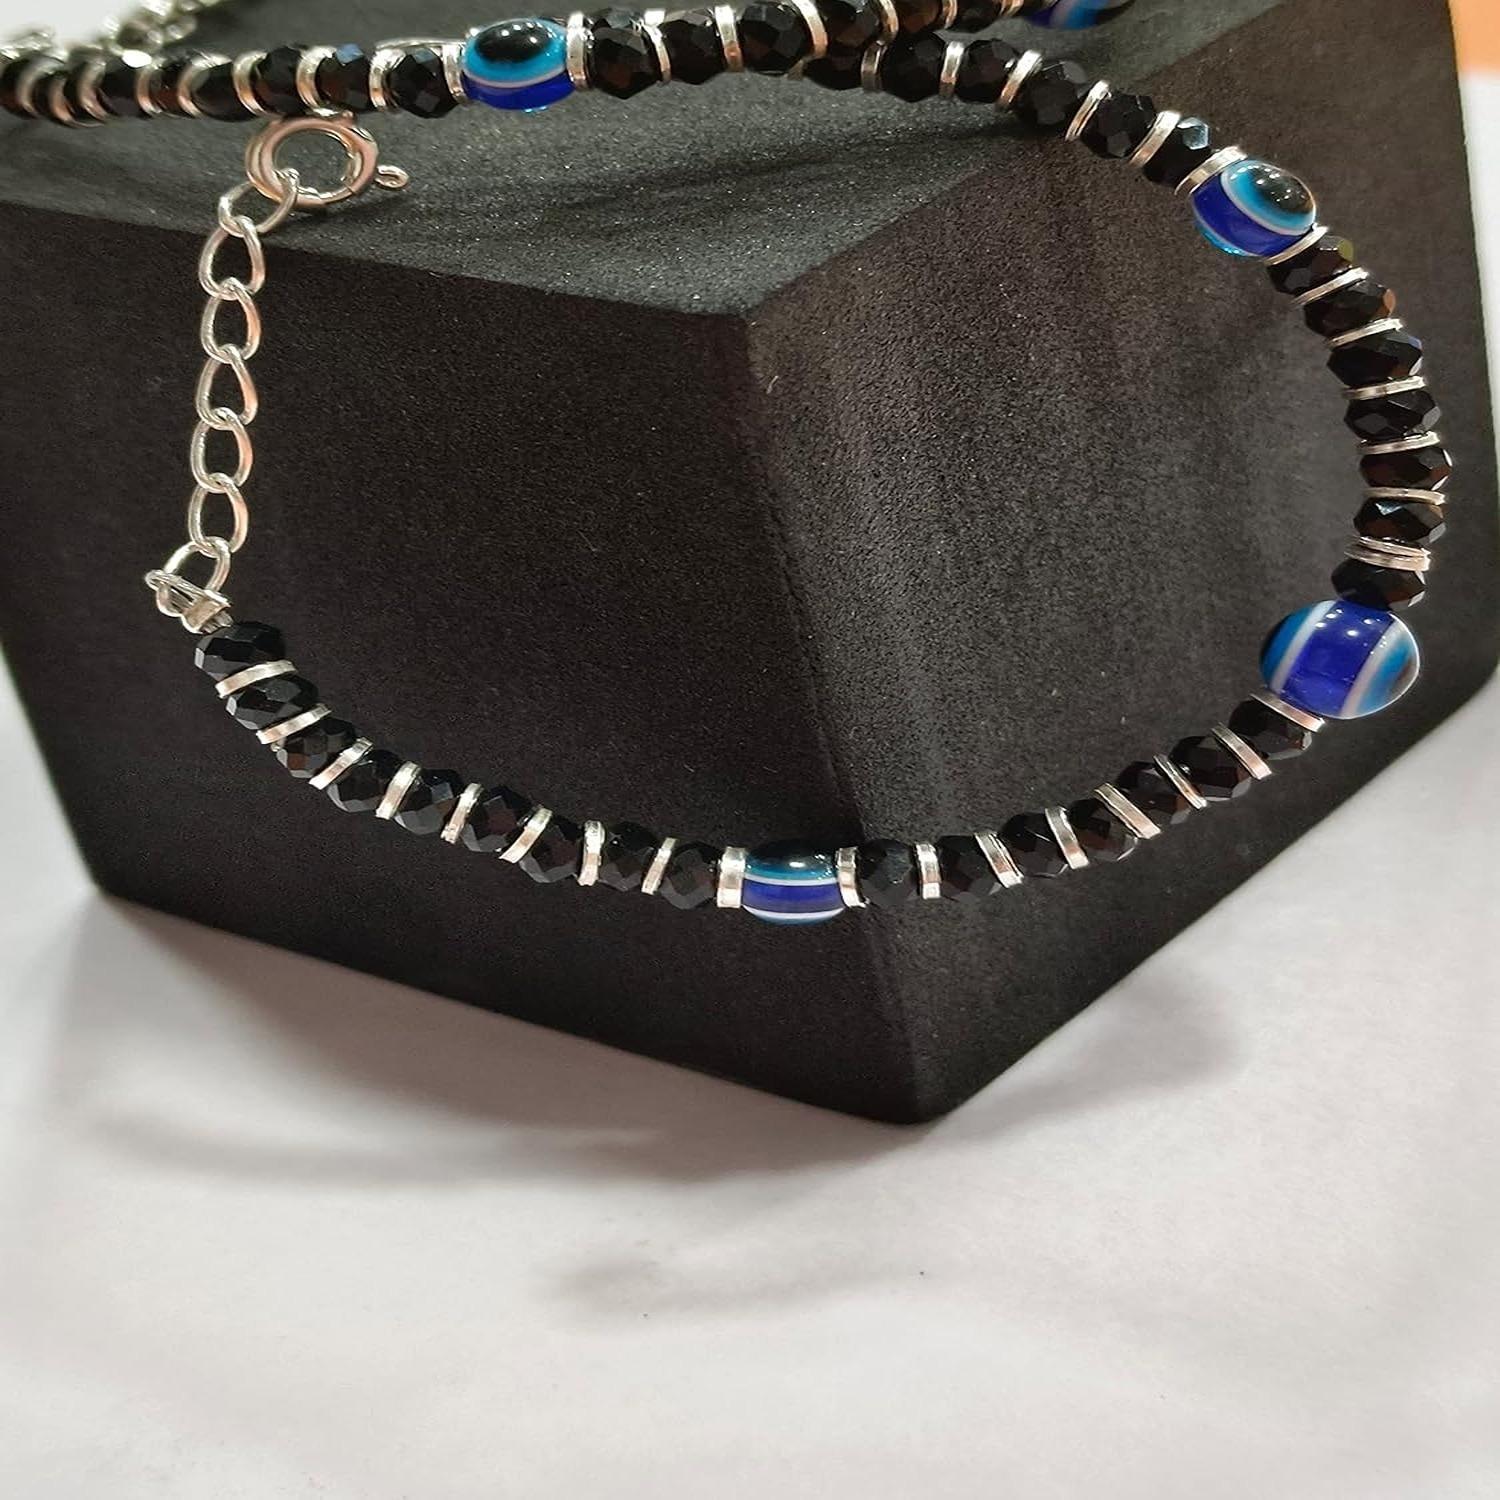
Darshraj 925 Sterling Silver Baby Nazariya Bracelet with Three Evil Eye Beads for Baby Girls and Boys
Type: Bracelets & Bangles
Brand: DARSHRAJ
Price: Rs. 540
 Crafted with love and care, this 925 Sterling Silver Baby Nazariya Bracelet is designed to keep your precious little ones safe and stylish.Features three captivating Evil Eye beads, known for their protective qualities against negative energies.The delicate yet sturdy chain comfortably encircles the tiny wrists of baby girls and boys.The Evil Eye beads serve as a symbol of protection, warding off misfortune and bringing good luck.Versatile design suitable for any occasion, be it a family gathering, special event, or everyday wear.